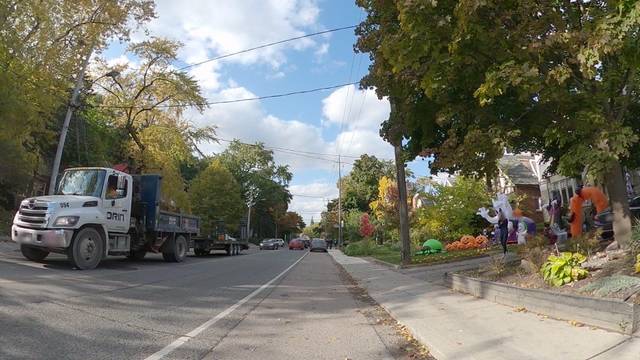
Region: Canada
Coordinates: 43.644, -79.482